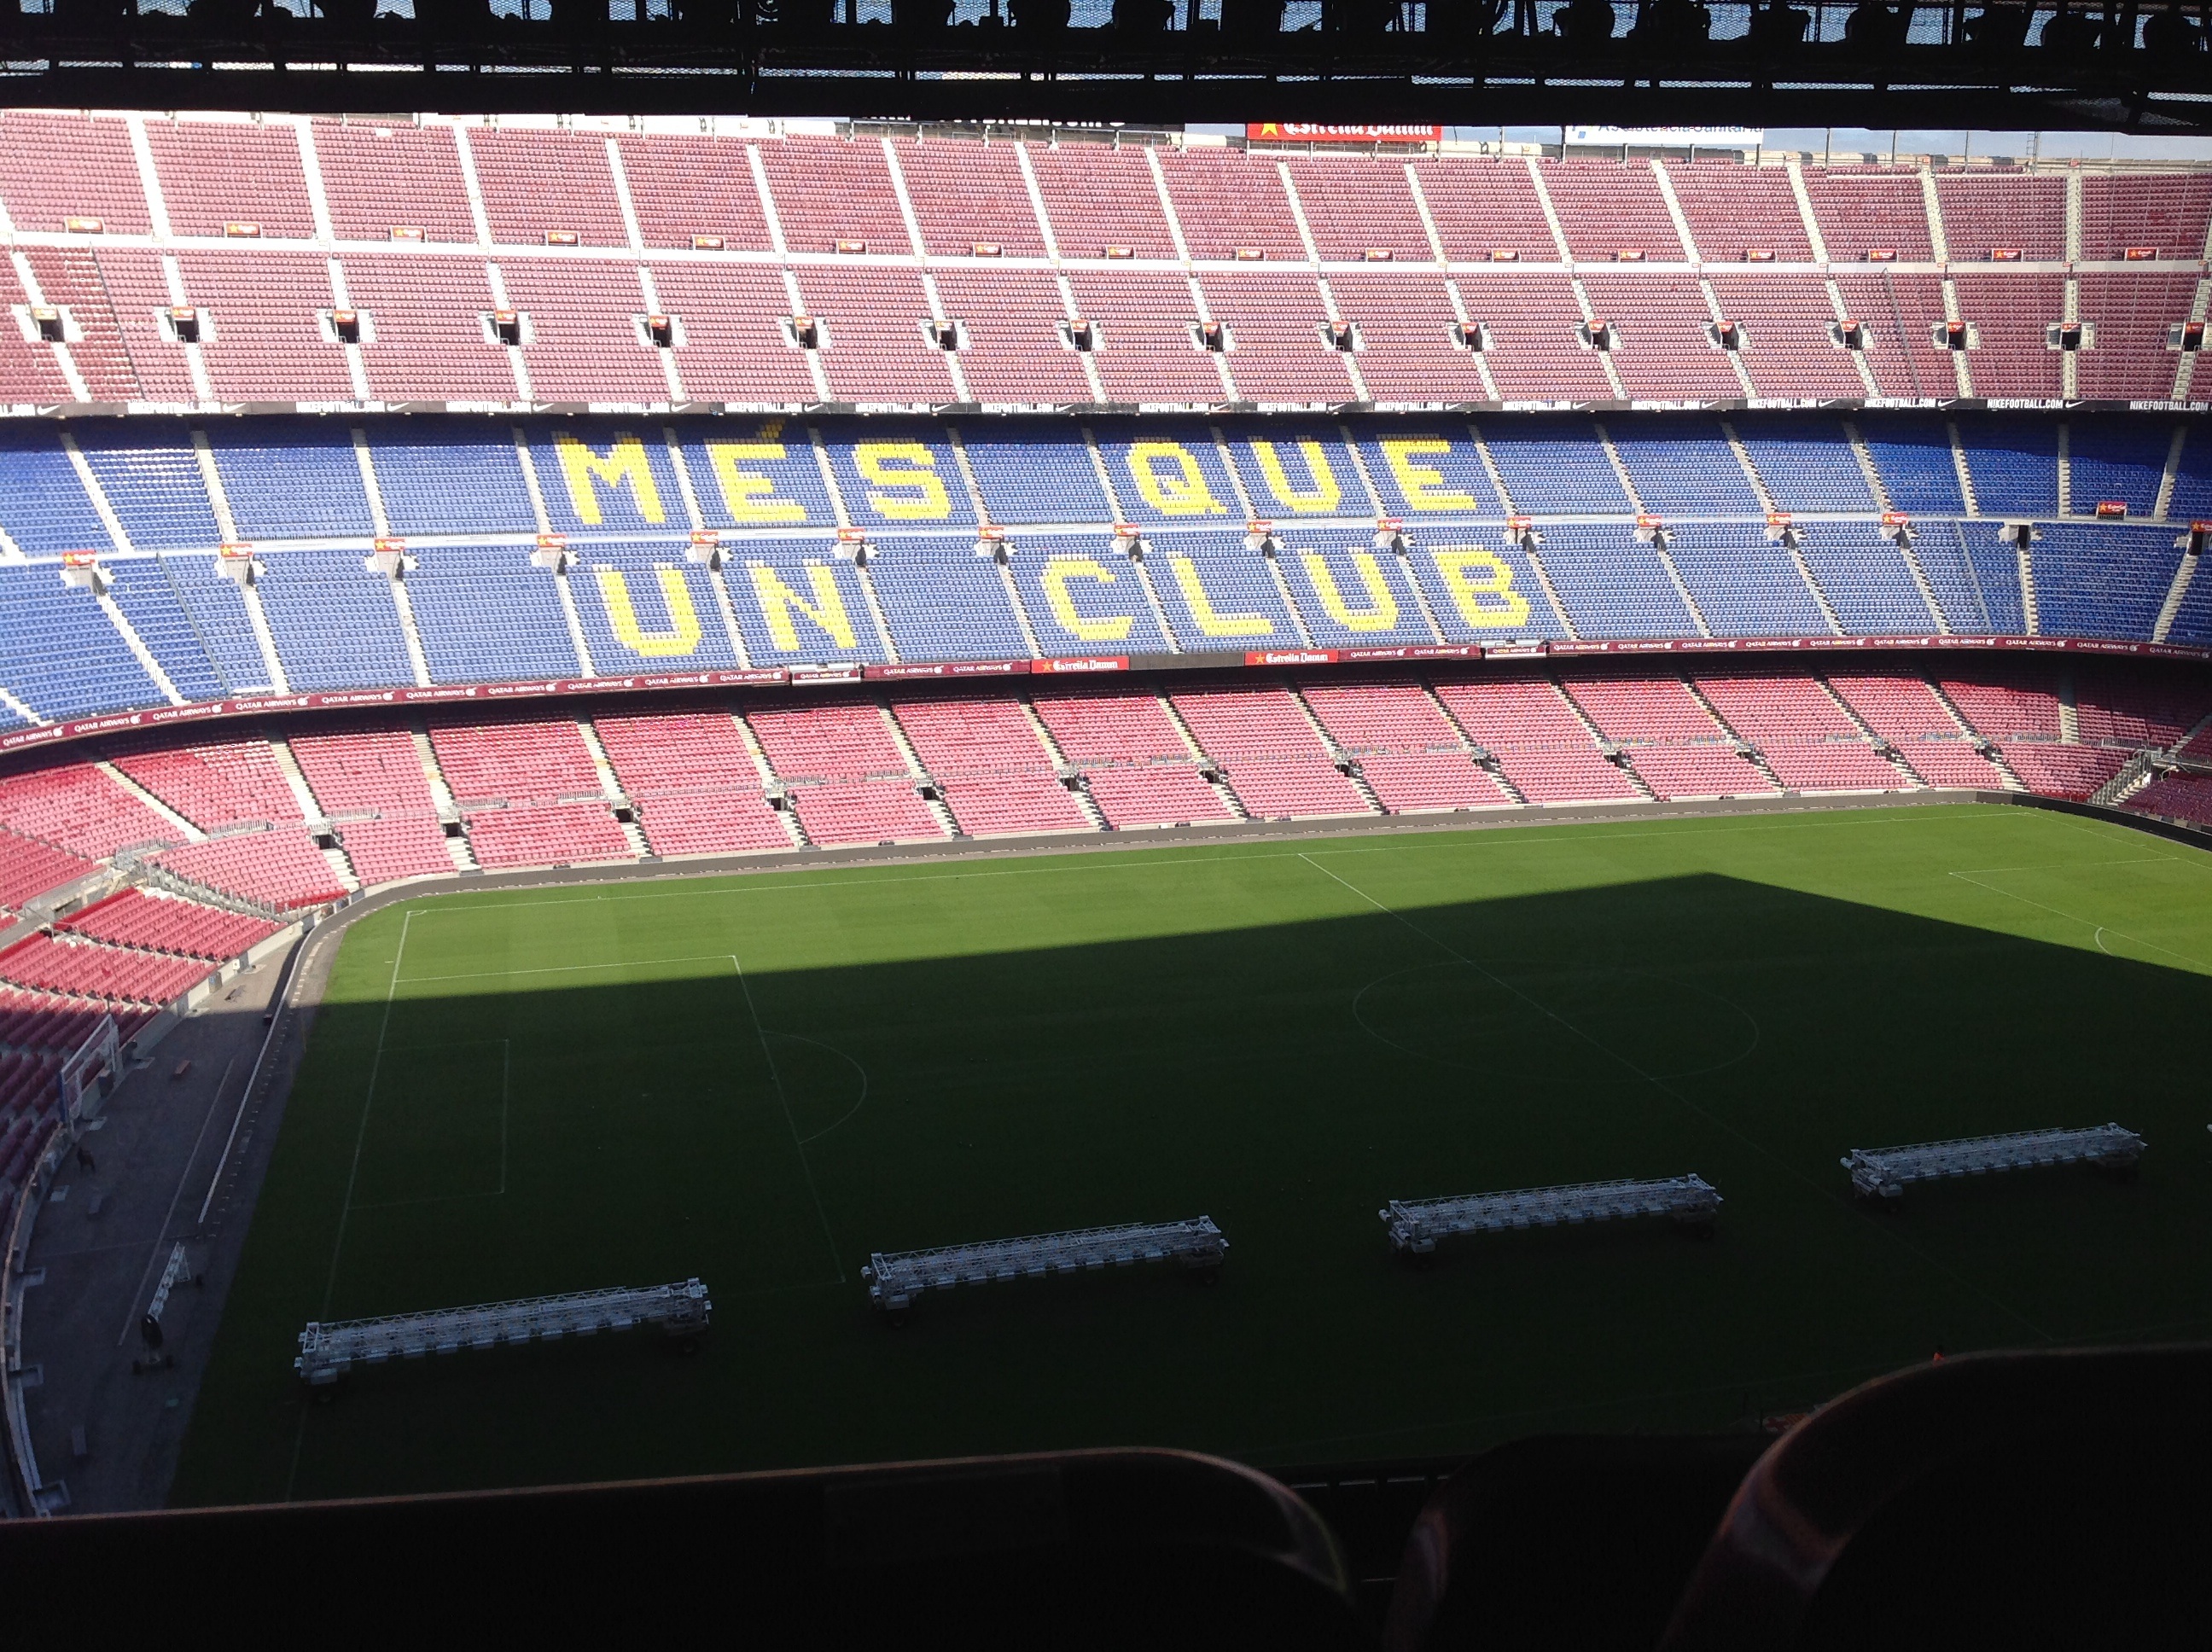
structure, auditorium, football, barcelona, stadium, baseball field, arena, camp nou, baseball park, geographical feature, sport venue, soccer specific stadium, music venue, viva barca